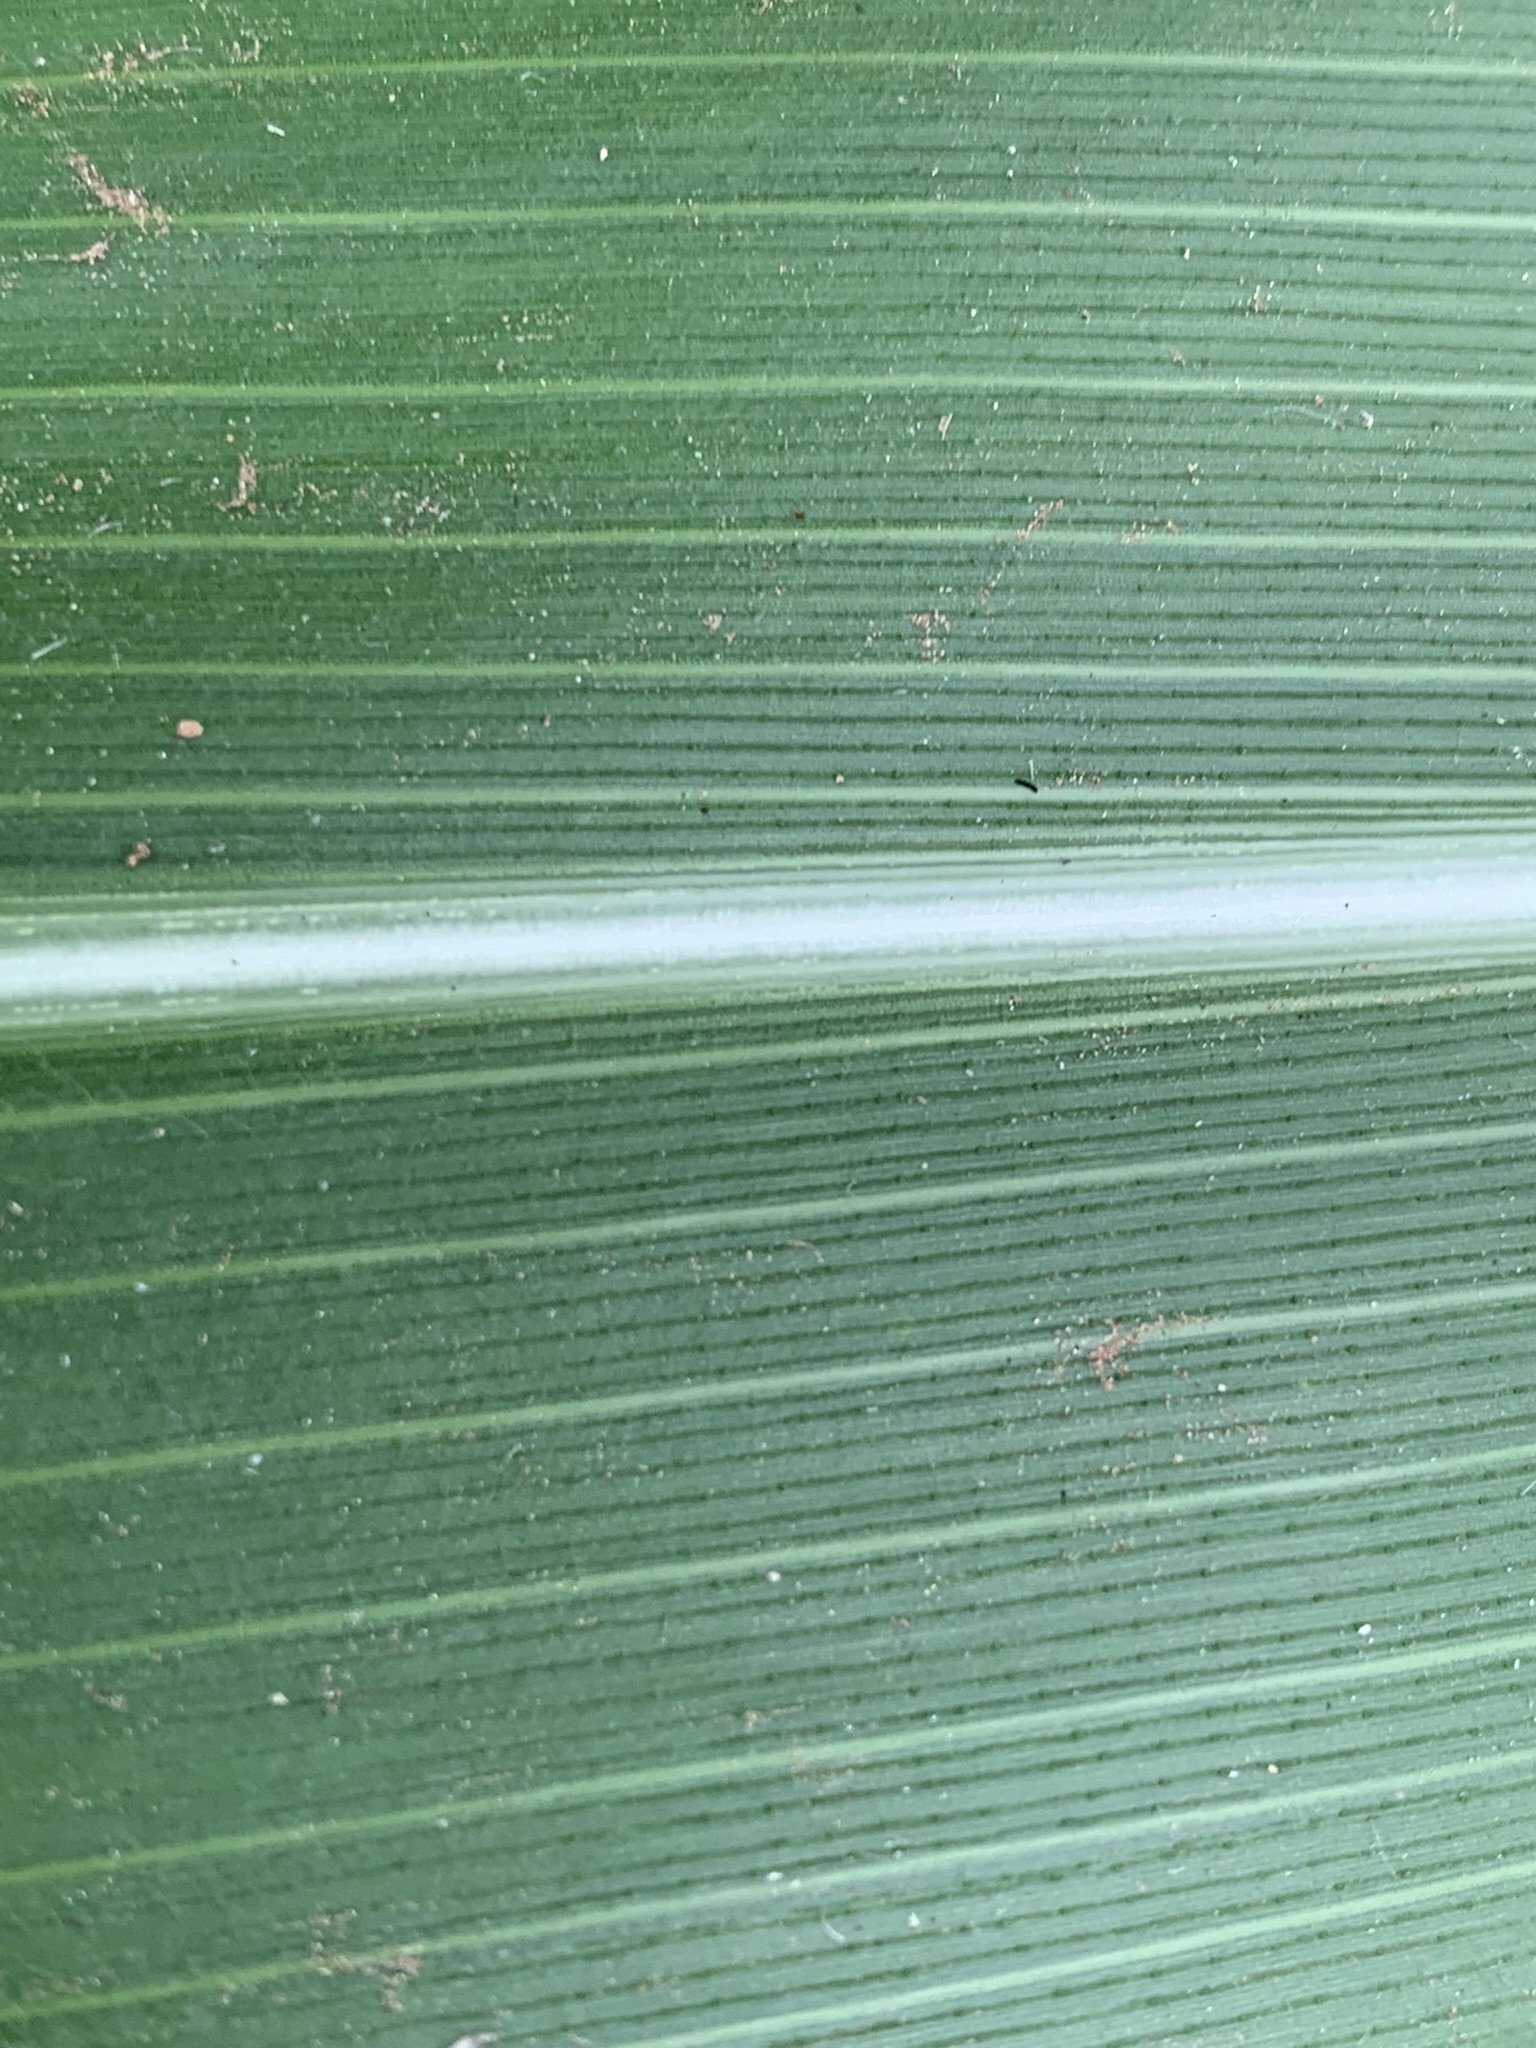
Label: Healthy